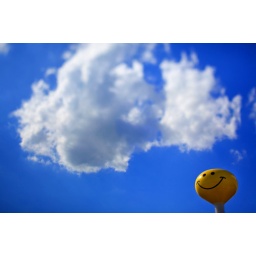
Smiley face water tower in Lebanon, Illinois.